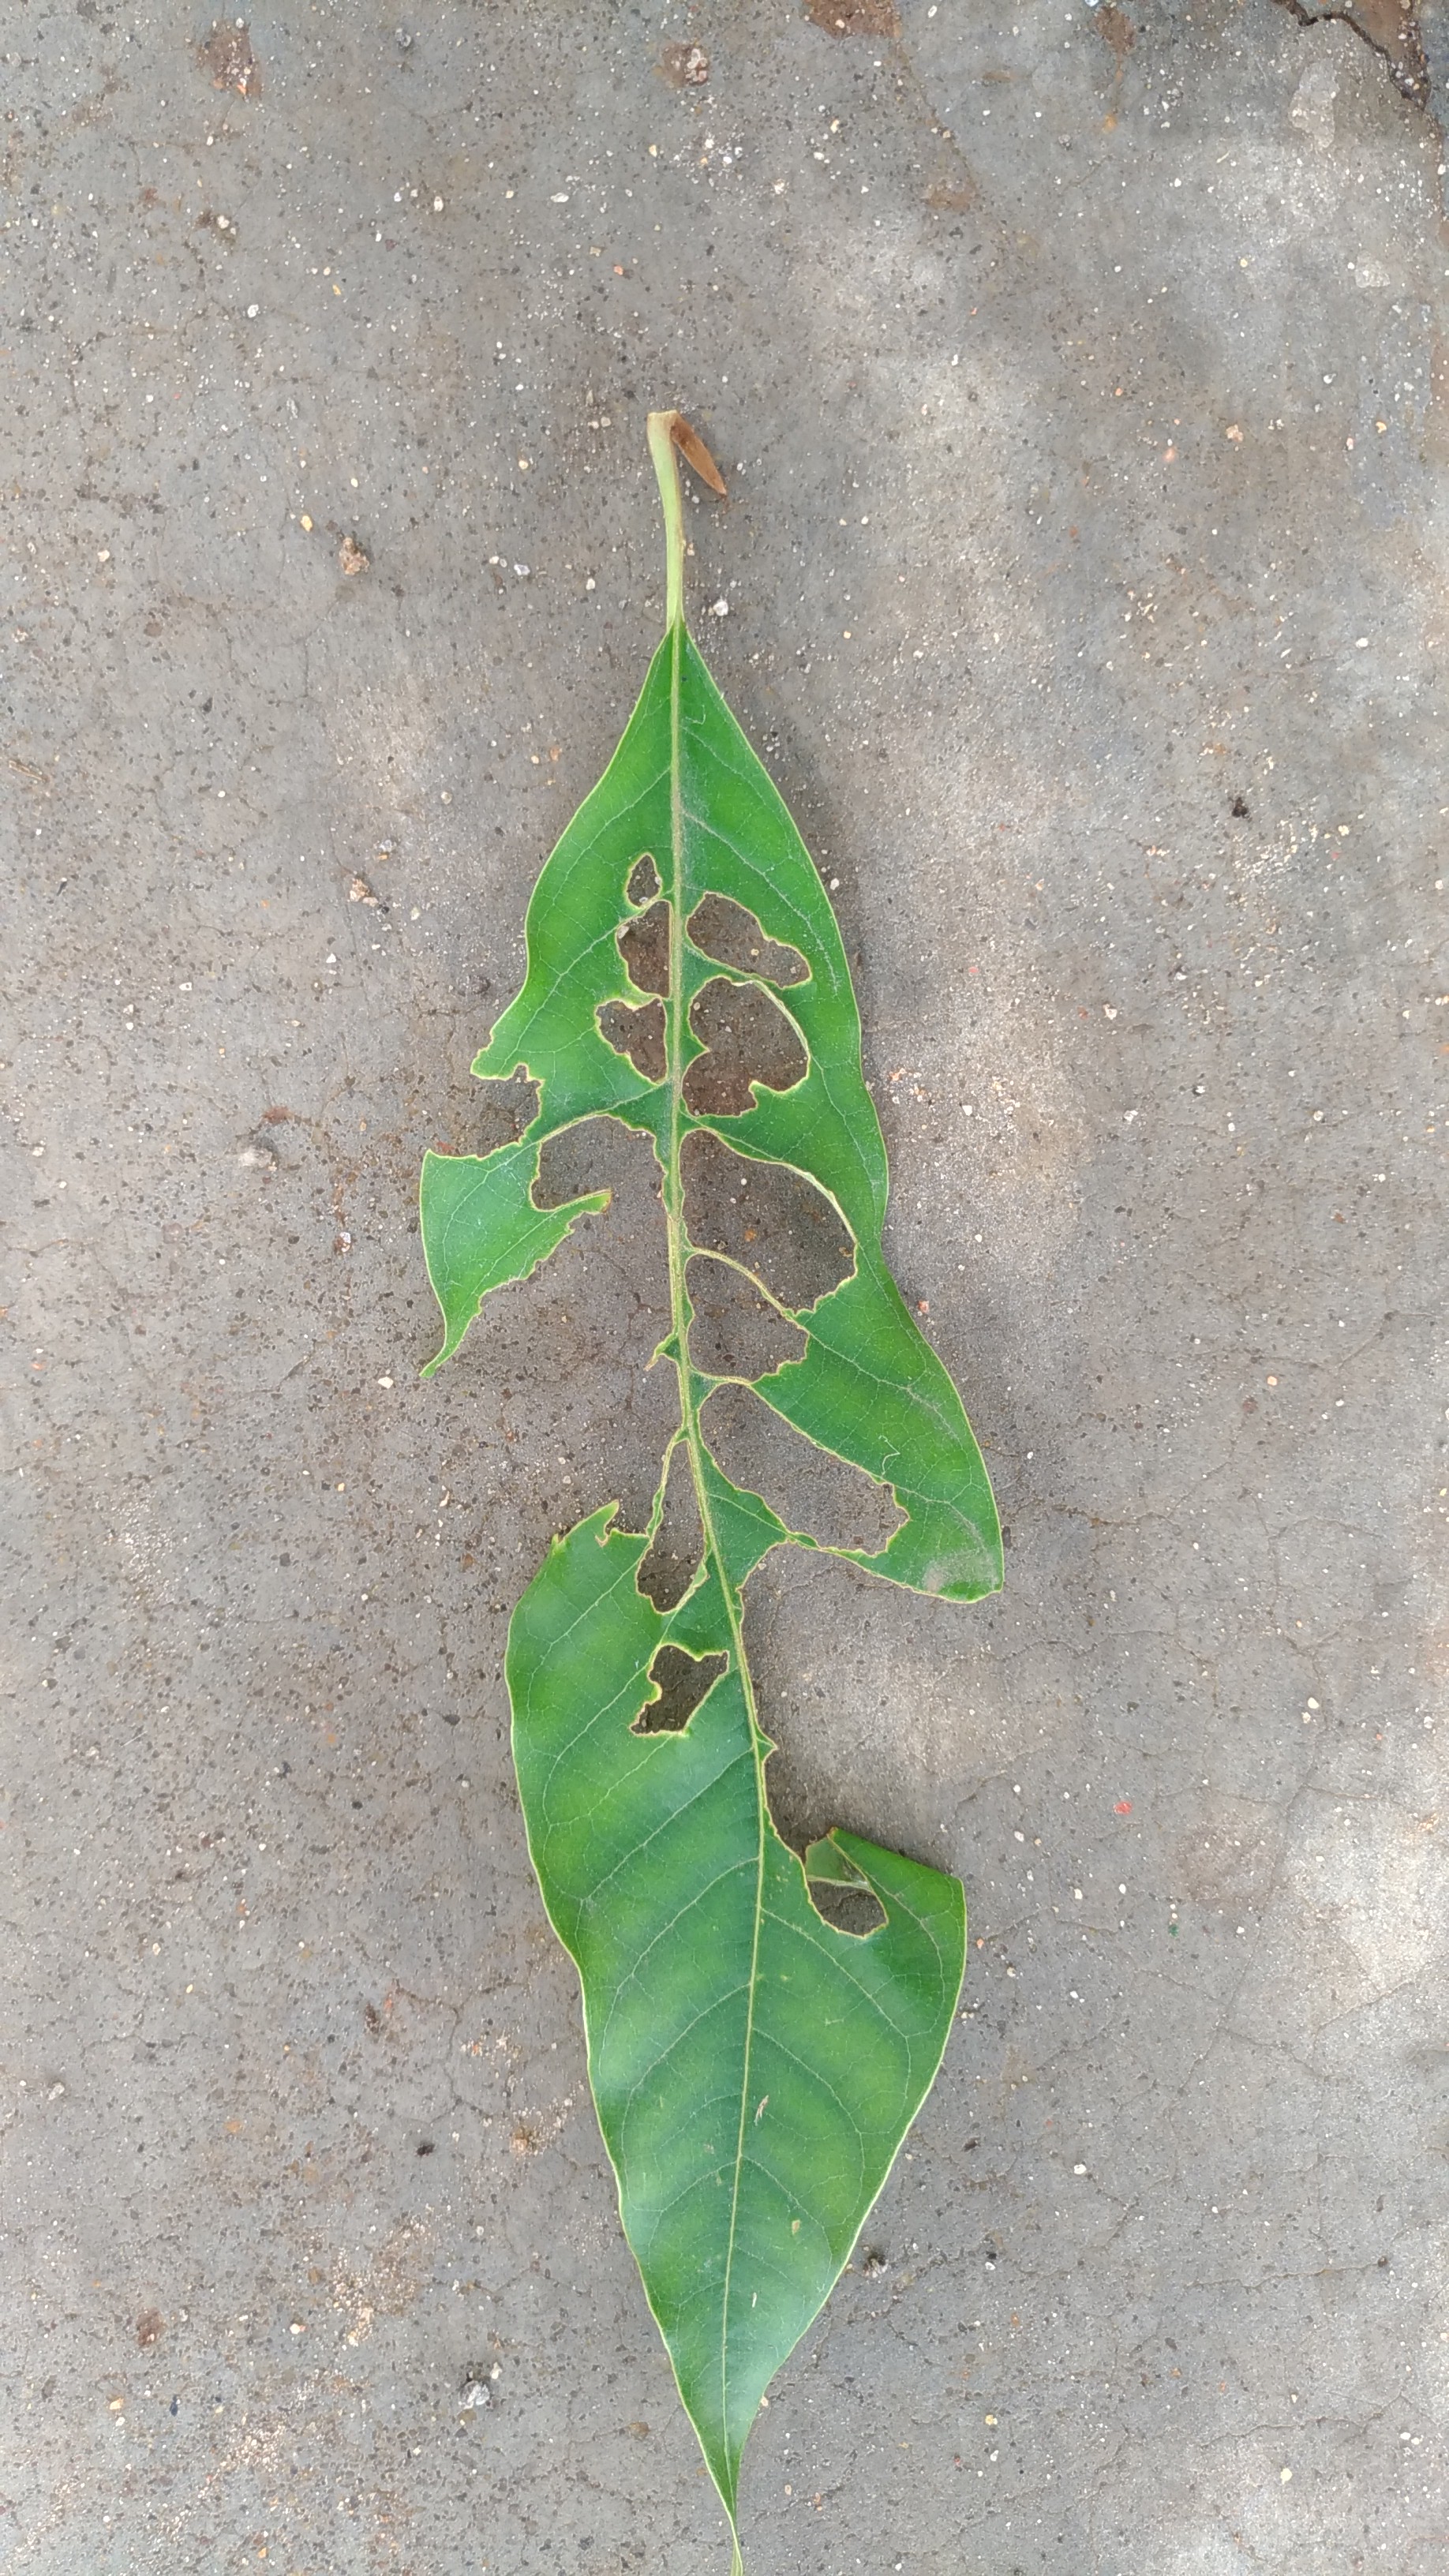
Plant: Coffee